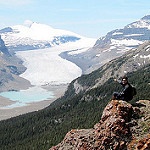
Label: glacier